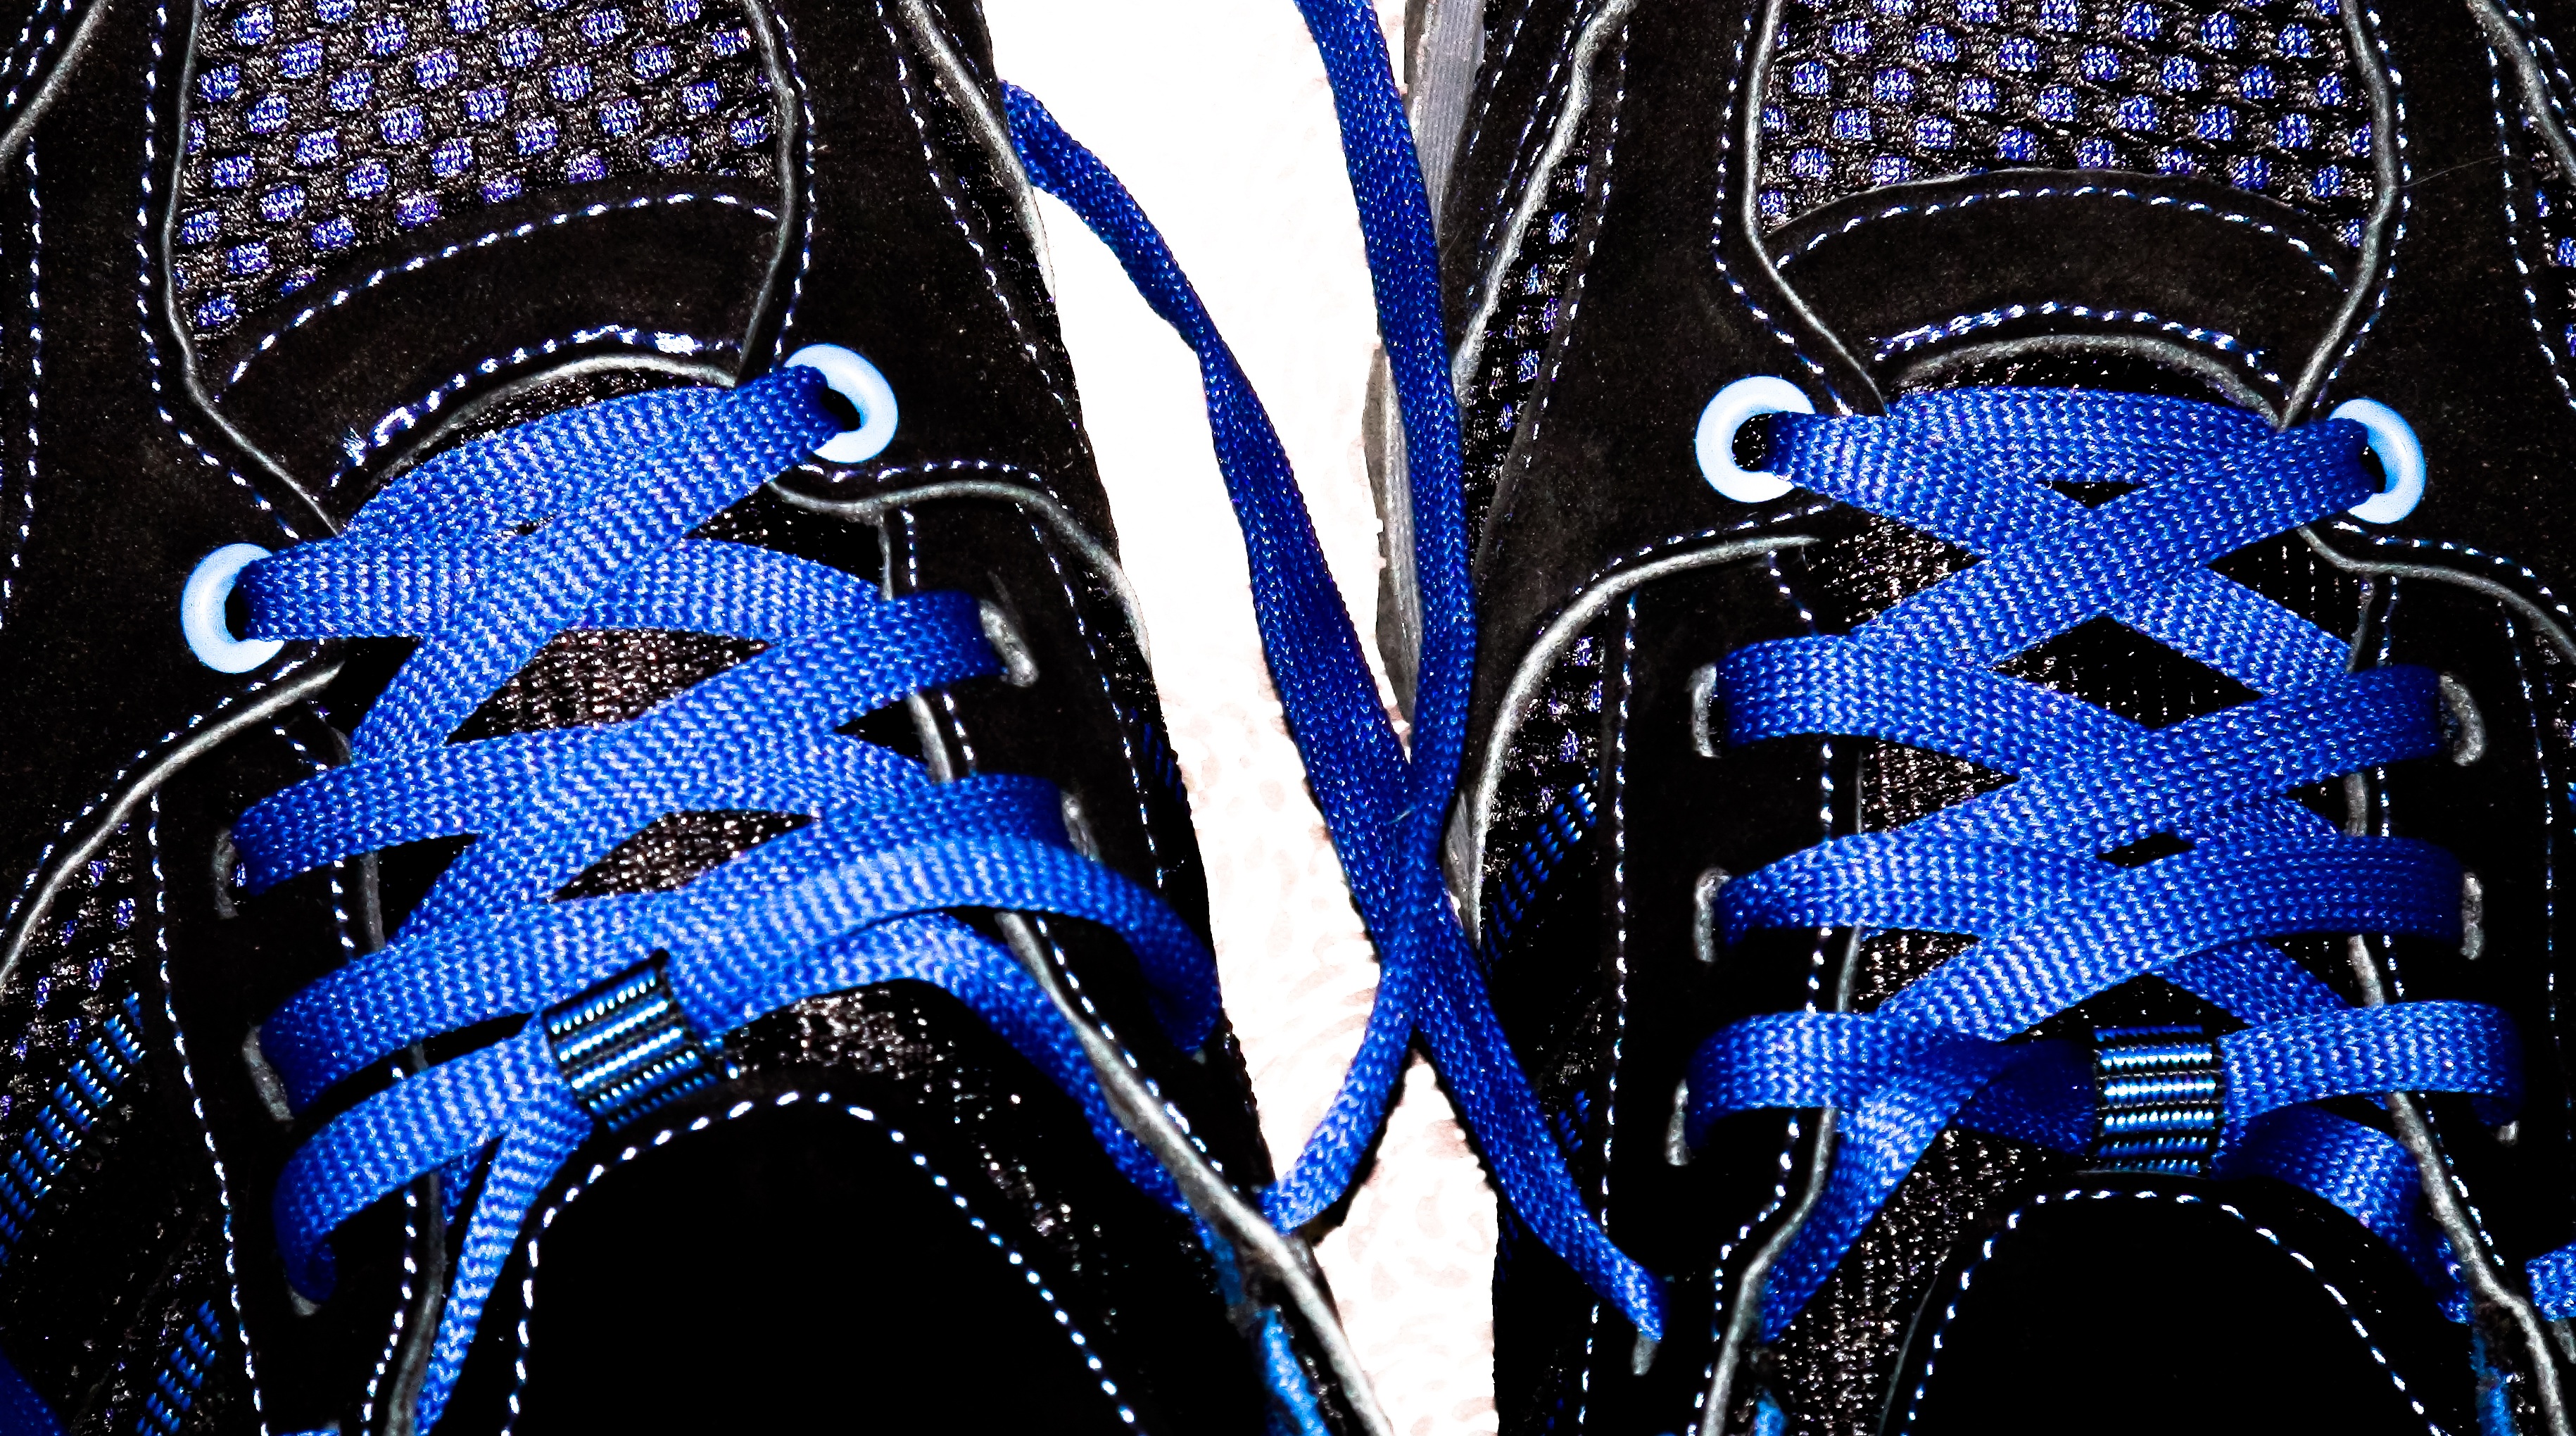
shoe, leg, pattern, blue, sneakers, footwear, electric blue